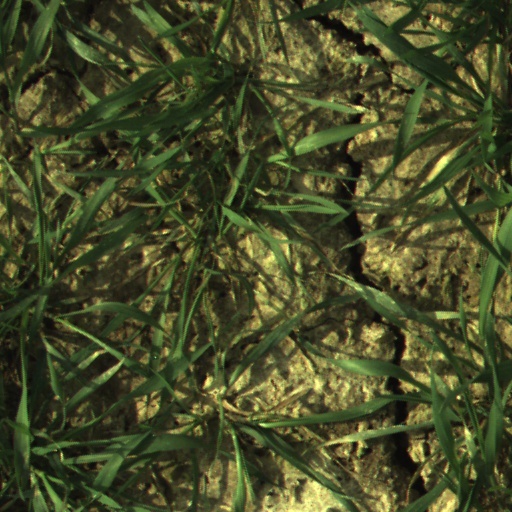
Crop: wheat